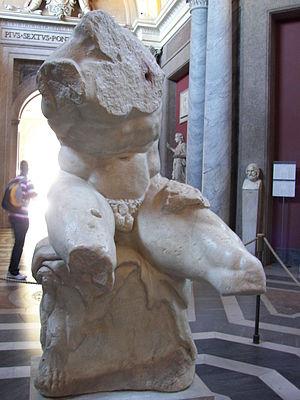
Esto es peor est une gravure à l'eau-forte et lavis de Francisco de Goya faisant partie de la série Les Désastres de la guerre.